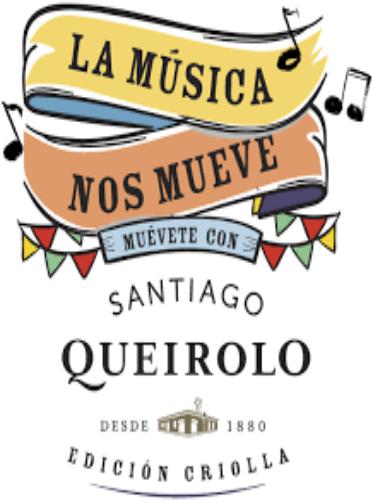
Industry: Food